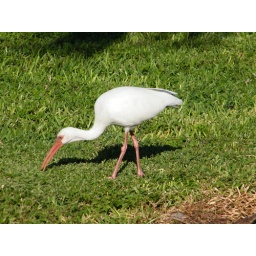
ibis foraging in the grass ... note the blue eye